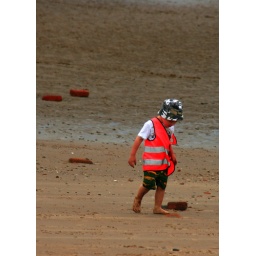
how not to loose your kiddy on the beach. i prefer to dress mine in sand coloured clothing